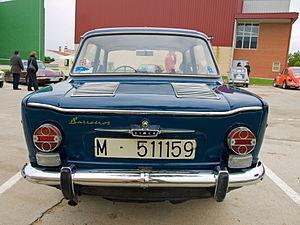
La Simca 1000 est une petite automobile populaire du constructeur français Simca. Lancée quelques jours avant le 15 août 1961, elle arrive à point pour conforter la marque de Poissy dans son rang de second constructeur français. Mise en chantier en 1957 par Henri Théodore Pigozzi, patron de Simca, cette petite voiture économique est issue des suites de la crise de l'énergie consécutive à la nationalisation du canal de Suez en 1956.
Barreiros SA était une entreprise de construction de tracteurs, d'automobiles et de camions espagnol fondée en 1954.